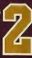
Number: 2